Barbizon 63

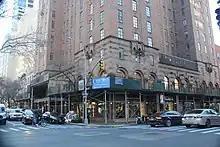
Ground-level storefronts at 63rd Street and Lexington Avenue

Teitelbaum bought the hotel from Barbilex in September 1981 and announced that he would close the hotel that December for a yearlong renovation. The project cost $20 million, although the federal government gave the hotel a $4 million tax credit, which reduced the cost of the renovation. A full spa was built around the swimming pool in the basement, and the bar and lobby were also re-clad with pink marble. The top five stories were planned to be converted to four residential condominiums, each with between one and four bedrooms, which would have been placed for sale in August 1982; these condominiums were never built. The lower stories were converted to 360 guestrooms. The hotel reopened in phases; about 100 of the rooms had reopened by September 1982. However, the rest of the renovation was delayed in 1983 due to the early 1980s recession in the United States.